Tarna (Caso)

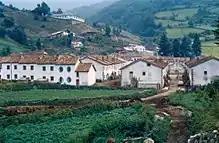
Tarna

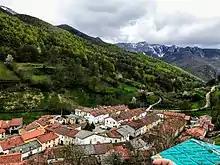
Tarna Village view

The origin of Tarna is not completely known, especially because the town has many Jewish surnames. It's believed that it may be an area founded by Sephardim, although its strategic position as a passage between the Cantabrian Coast and the Meseta suggests that the place could have some kind of occupation from the Cantabrian Wars or even in the pre-Roman era. This possibility is supported by the fact that there are nearby Roman influences, such as Campo de Caso and Puente de Arco. Unfortunately, there is no archaeological evidence to confirm this.